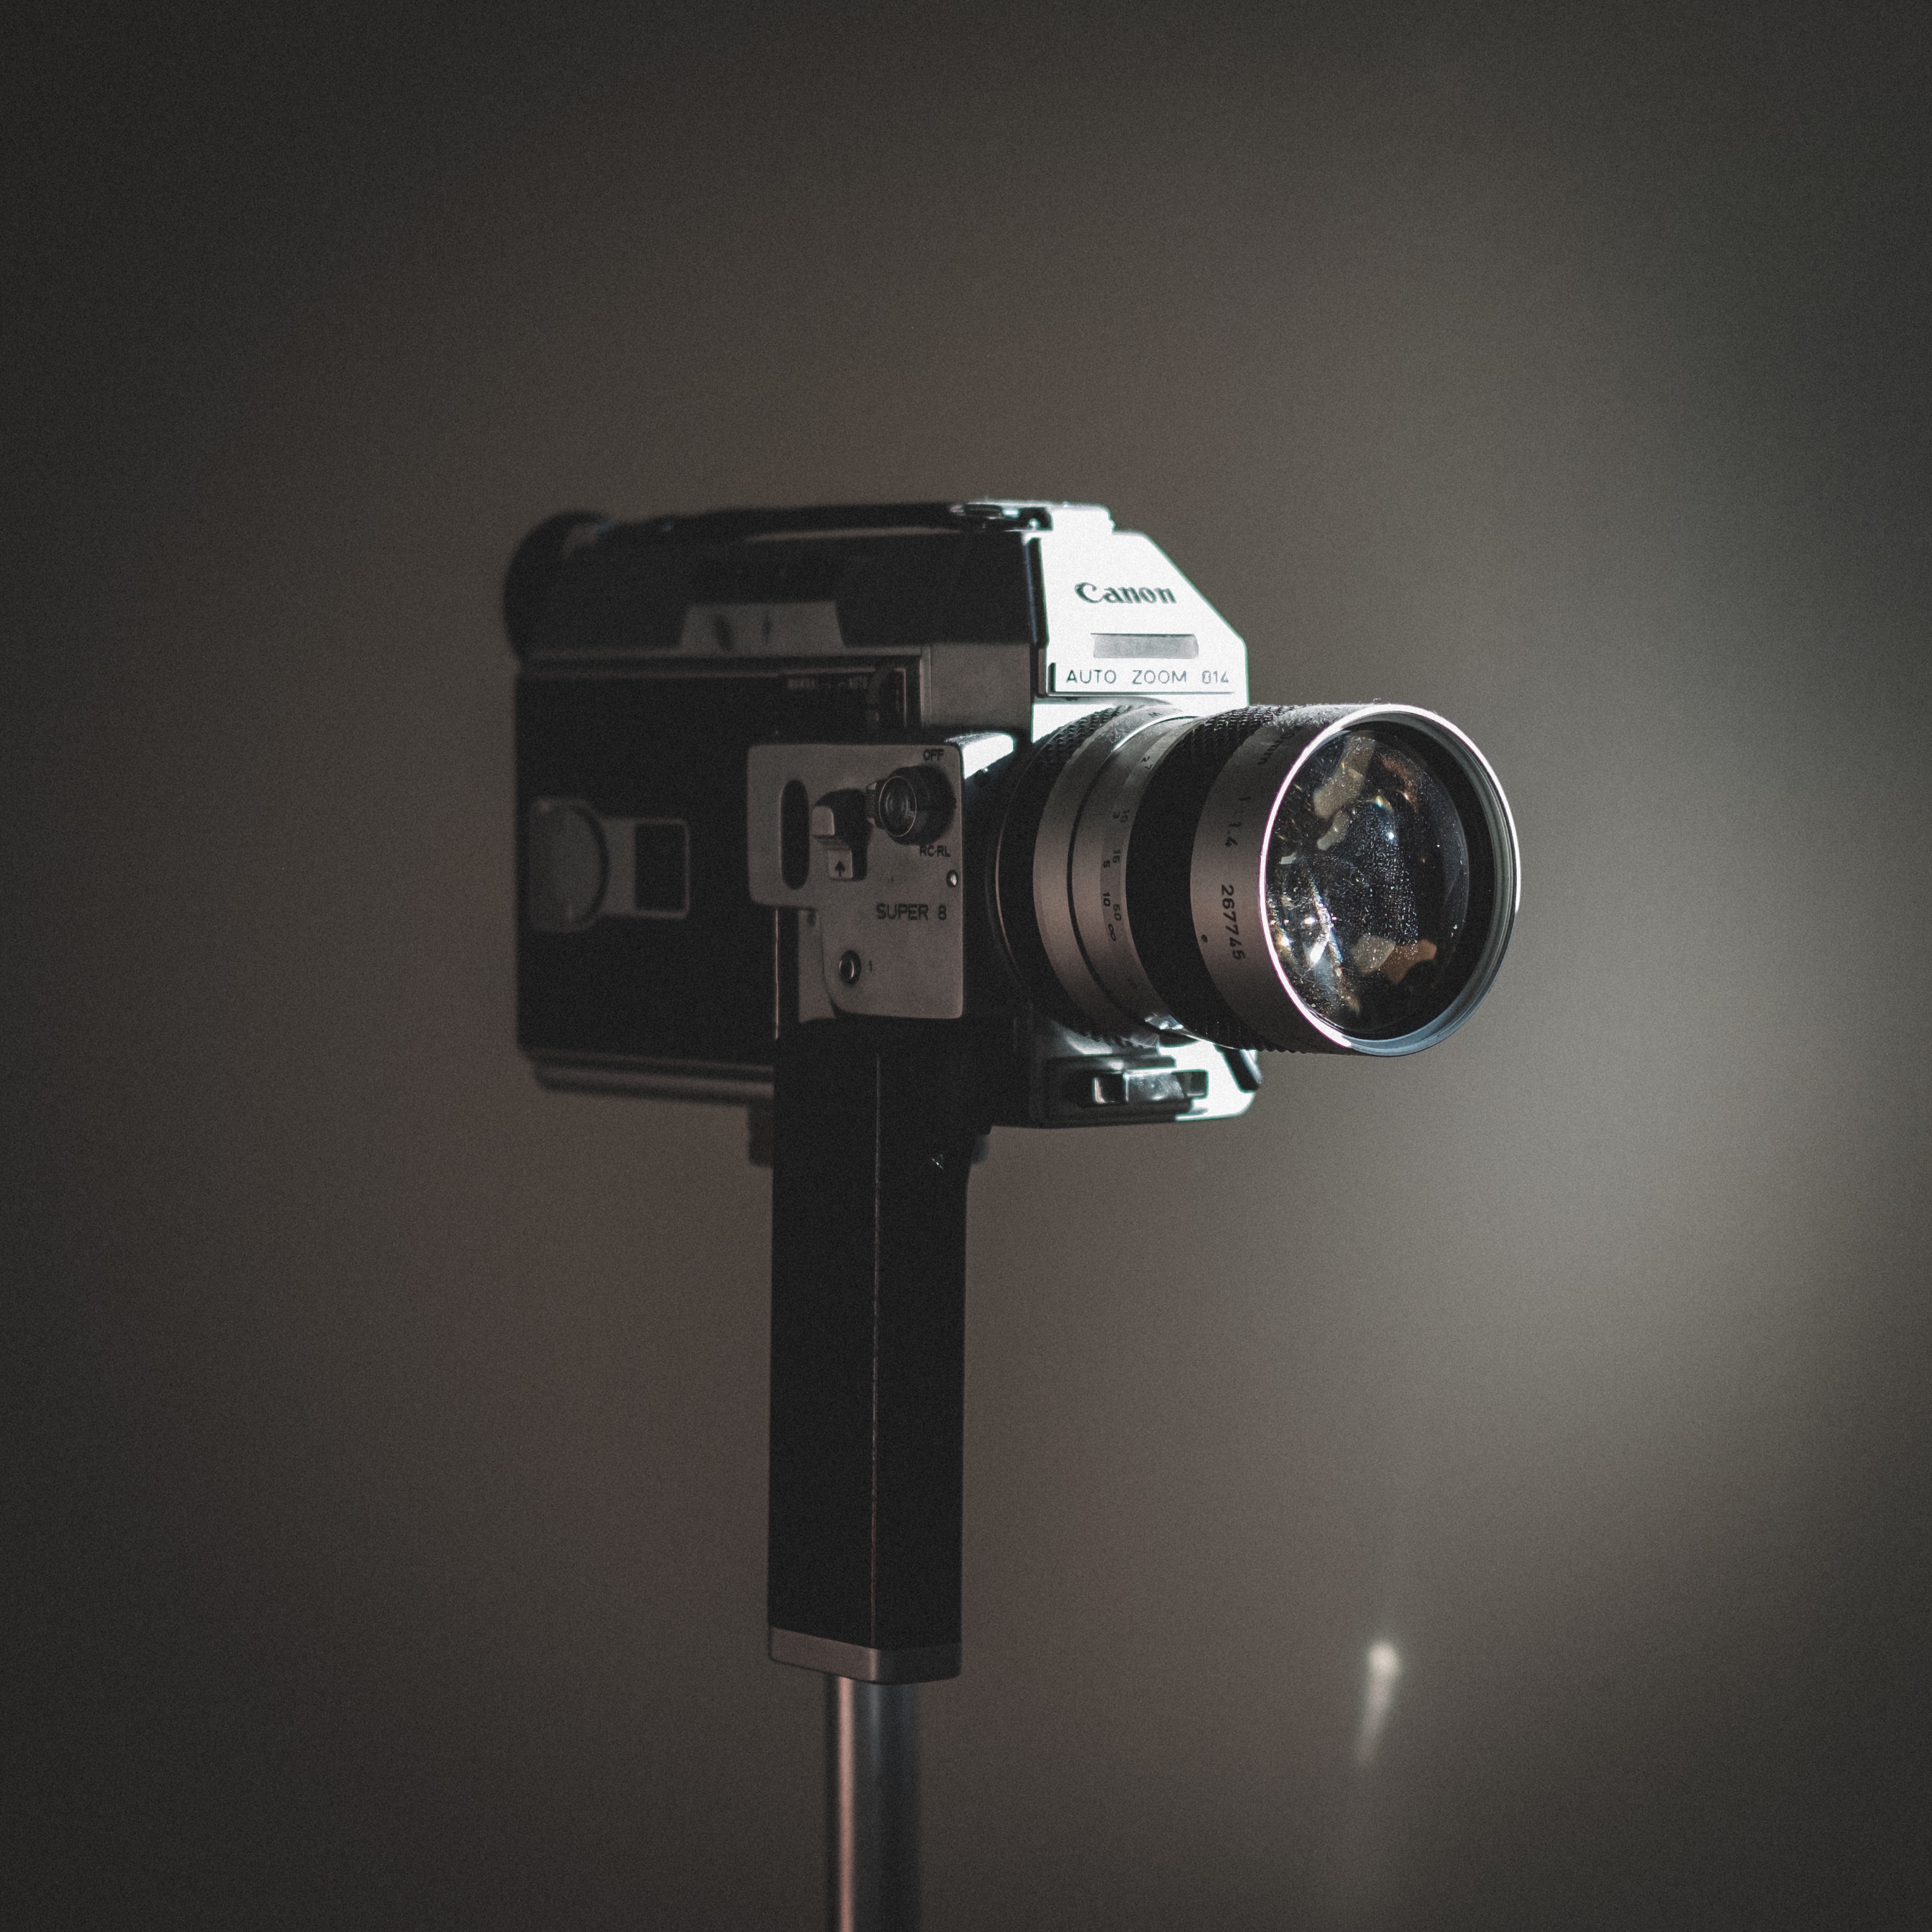
light, white, lamp, lighting, product, light fixture, cameras optics, camera accessory